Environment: lab
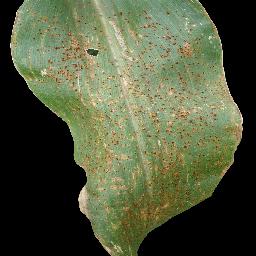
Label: common_rust